Ozzie Guillén

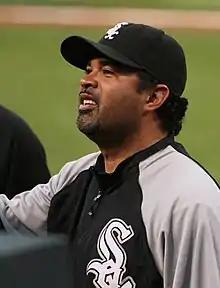
Guillén in August 2008

Oswaldo José Guillén Barrios (born January 20, 1964) is a Venezuelan-American former professional baseball player and current manager of the Tiburones de La Guaira of the Venezuelan League. He played in Major League Baseball as a shortstop from 1985 to 2000, most prominently as a member of the Chicago White Sox where he won the American League Rookie of the Year Award as well as a Gold Glove Award. A three-time All-Star player, Guillén was considered one of the best defensive shortstops of his era. He later managed the Chicago White Sox from 2004 to 2011, winning the World Series in 2005 and then moving to the Miami Marlins in 2012.